Epistemology

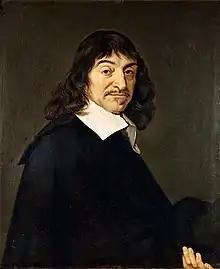

The disagreement between internalism and externalism is about the sources of justification. Internalists say that justification depends only on factors within the individual, such as perceptual experience, memories, and other beliefs. This view emphasizes the importance of the cognitive perspective of the individual in the form of their mental states. It is commonly associated with the idea that the relevant factors are accessible, meaning that the individual can become aware of their reasons for holding a justified belief through introspection and reflection.